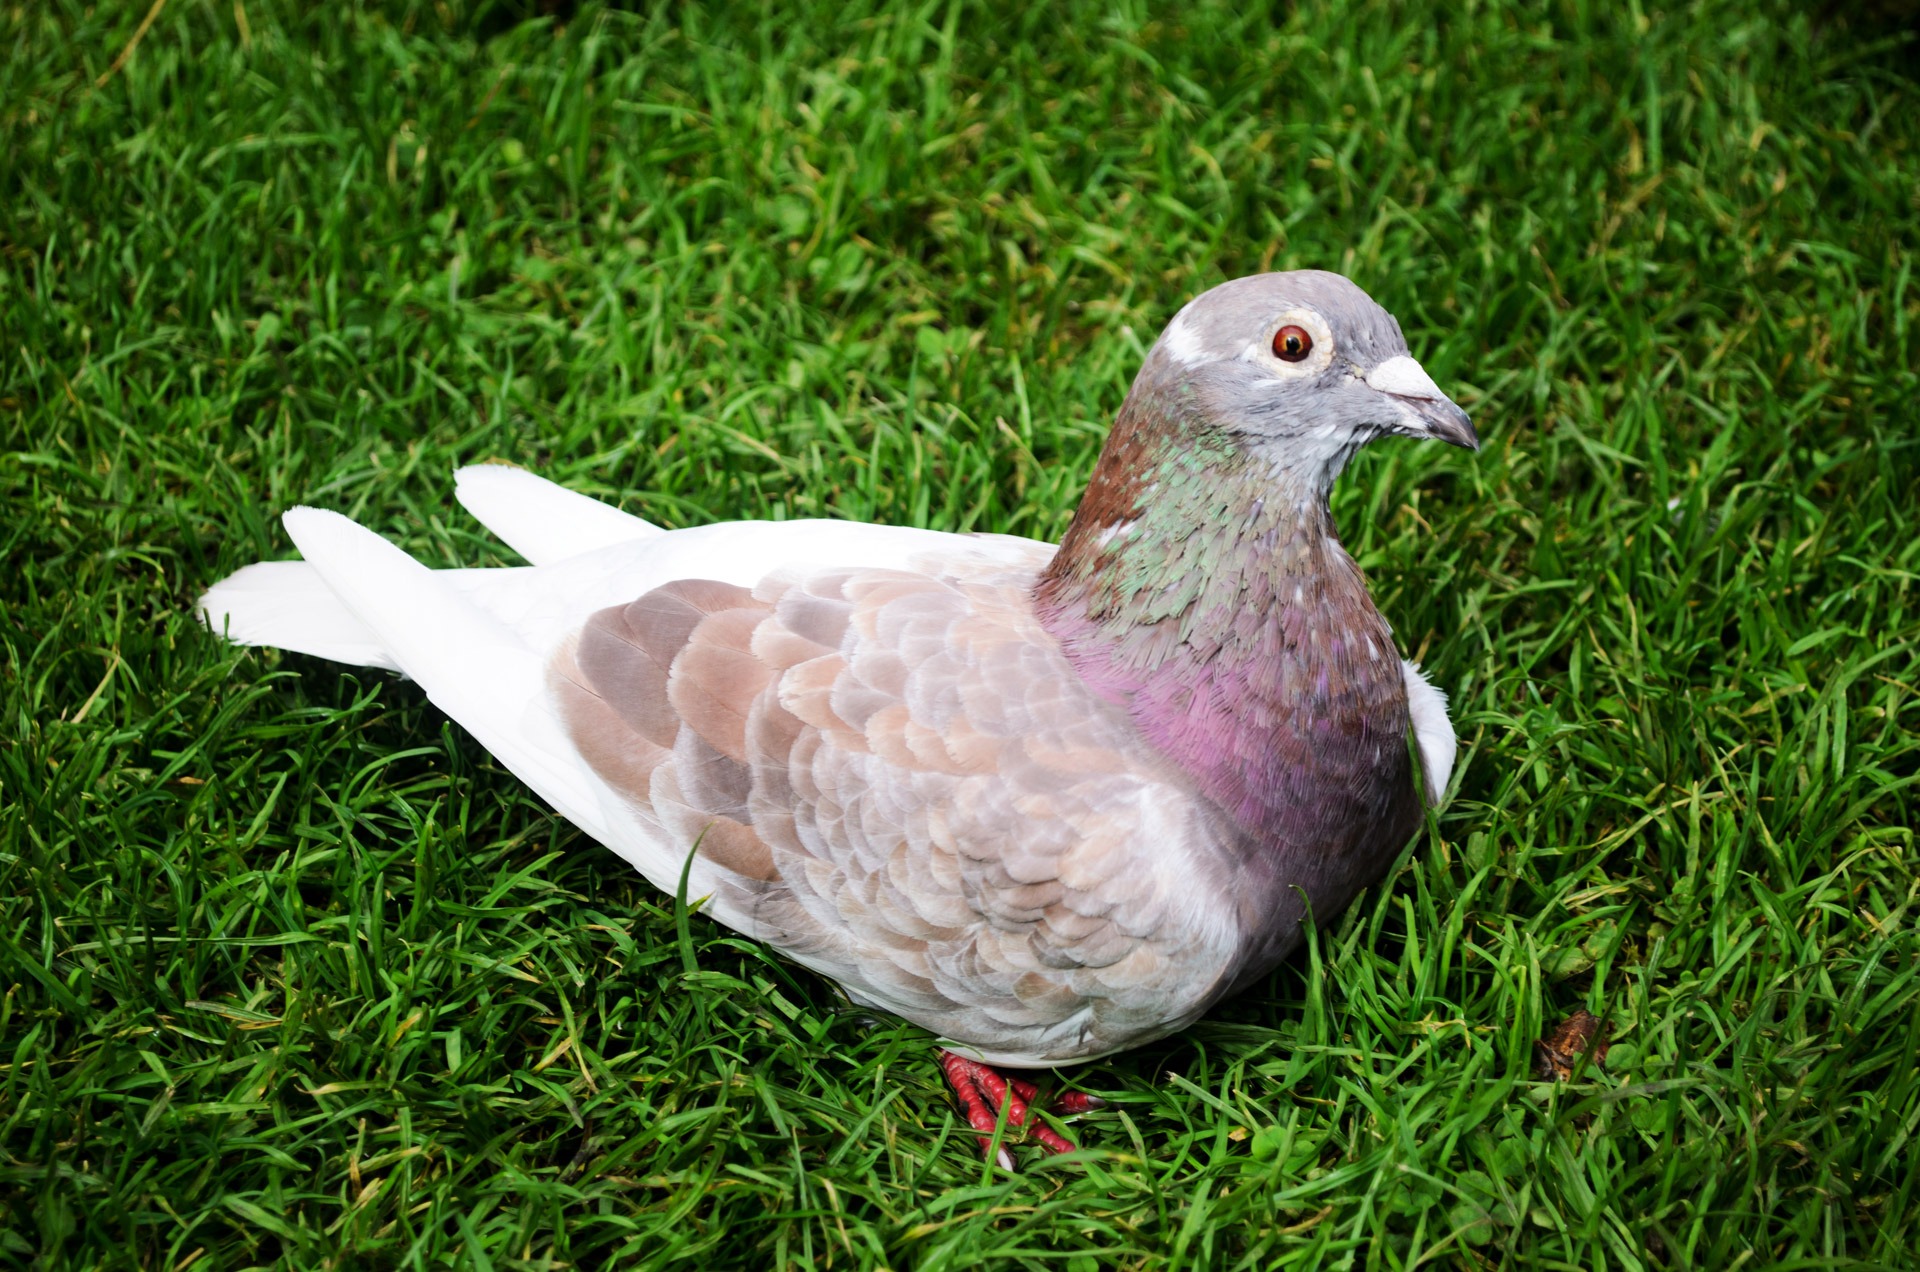
nature, grass, bird, lawn, animal, alone, isolated, fly, photo, female, wildlife, live, portrait, beak, flight, small, feather, avian, fauna, sit, close up, grey, full, pigeon, one, single, eye, dove, goose, little, vertebrate, beautiful, real, water bird, birdie, birding, alive, siting, incline, pigeons and doves, stock dove